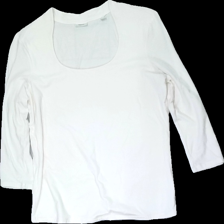
View: front
Type: Top
Category: Ladies
Brand: Mexx
Colors: White
Material: 70% cotton 30% visc
Cut: Regular
Size: XL
Season: All
Smell: Minor
Damage: extra hål pga lösa trådar
Damage 2: extra hål pga lösa trådar
Price range: <50
Recommended usage: Export
Comment: gulnad